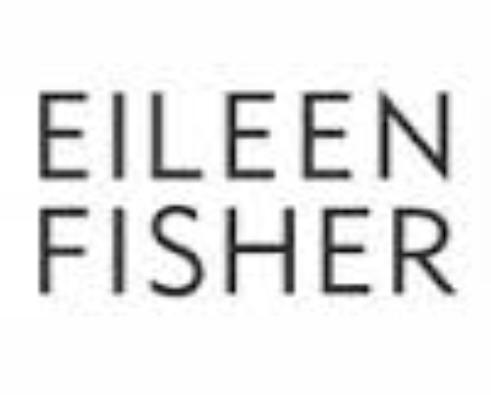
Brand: Eileen Fisher
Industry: Clothes